Stone Temple Pilots

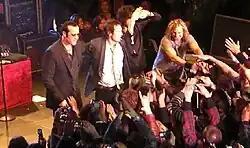
The band greets fans after its first show since 2002 at the Houdini Mansion on April 7, 2008.

According to Dean DeLeo, steps toward a Stone Temple Pilots reformation started with a phone call from Weiland's wife, Mary Forsberg. She invited the DeLeo brothers to play at a private beach party, which led to the reconciliation of Weiland and the DeLeo brothers. In 2007, Dean DeLeo and Weiland discussed a concert promoter's offer to headline several summer festivals. Weiland subsequently left Velvet Revolver in April 2008 and the following month, Stone Temple Pilots announced they were reuniting for a 65-date North American tour. The group officially reunited for a private gig at the Houdini Mansion and held their first public show on Jimmy Kimmel Live! on May 1. Stone Temple Pilots toured throughout the summer and fall, headlining the Virgin Mobile Festival in Baltimore in August of that year as well as the 10th annual Voodoo Experience in New Orleans. The band's six-month reunion tour wrapped up on Halloween 2008 in Pelham, Alabama.